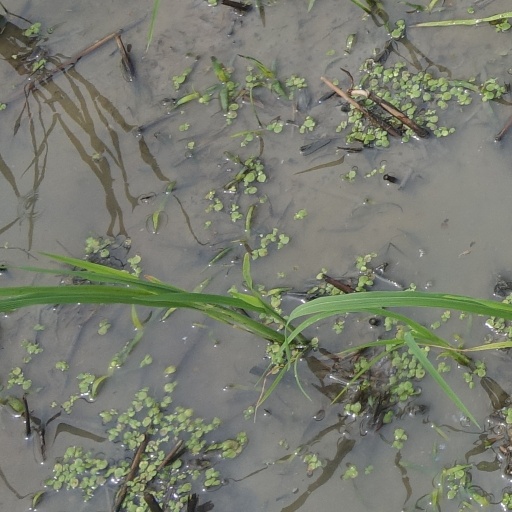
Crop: rice